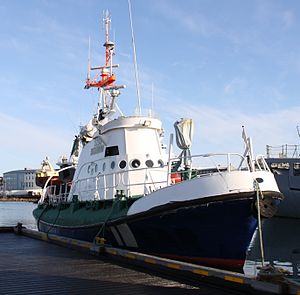
G. Kuchenbecker / Skæbne
Sigurvin i Reykjaviks havn (juni 2009)
G. Kuchenbecker var en redningsbåd fra DGzRS - Deutsche Gesellschaft zur Rettung Schiffbrüchiger, der i 1969 blev bygget af værftet Abeking & Rasmussen i Lemwerder under værftnummeret 6314. Den interne betegnelse i DGzRS var KRS 05.